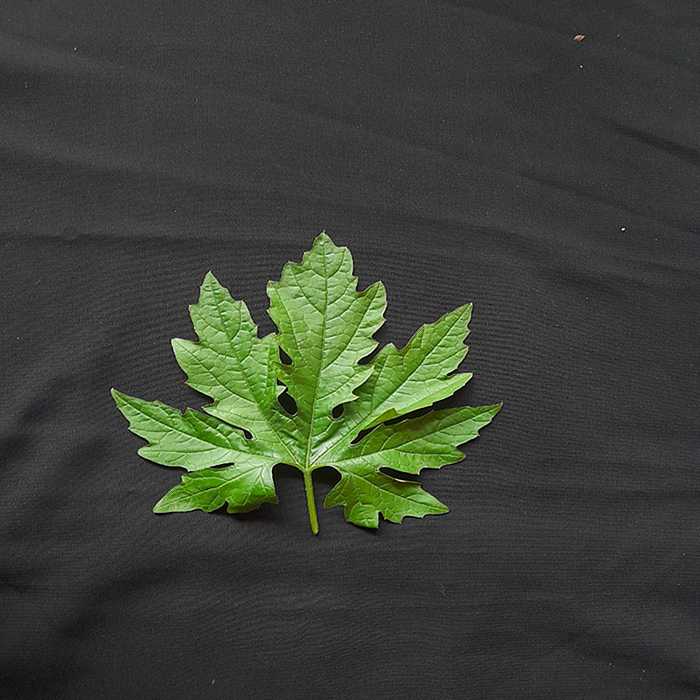
Plant: Bitter Gourd
Label: Fresh leaf